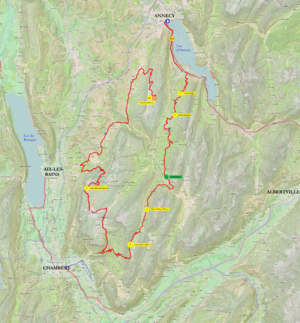
Carte du tracé de l'étape 20 du Tour de France 2013 dans le massif des Bauges en Savoie (73) et Haute-Savoie (74). Il part d'Annecy et se termine au Semnoz (1 653 mètres d'altitude).
Le mont Revard est un sommet du département français de la Savoie s'élevant à 1 563 mètres d'altitude à la Tour de l'Angle Est, dans les contreforts septentrionaux du massif des Bauges. Il domine la région d'Aix-les-Bains et du lac du Bourget. La partie supérieure de la montagne est un plateau constitué, comme la plupart des sommets des Préalpes, de calcaire urgonien. La montagne est intégrée à plusieurs zones naturelles d'intérêt écologique, faunistique et floristique. Des espèces végétales et animales rares résident en effet dans ses forêts. En raison de sa richesse naturelle et son histoire, le site est reconnu à l'échelle nationale.
La 20ᵉ étape du Tour de France 2013 s'est déroulée le samedi 20 juillet 2013.